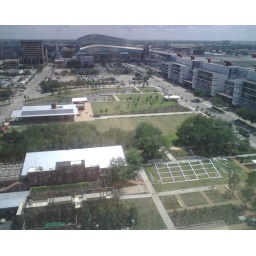
View from Jeffs 14 floor window in the Hilton Americas-Houston--Bryan